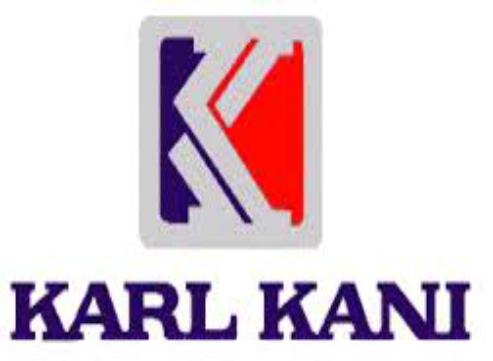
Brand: Karl Kani-1
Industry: Clothes